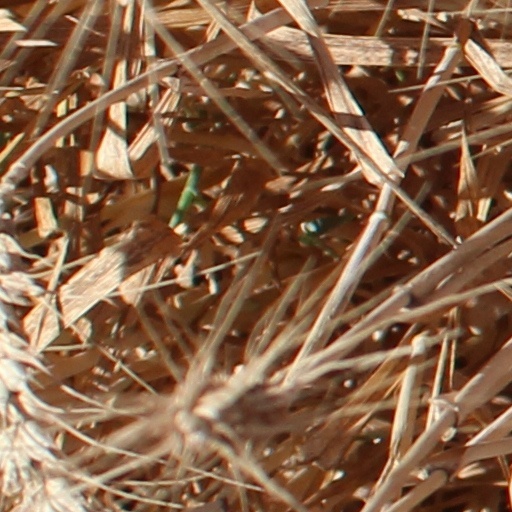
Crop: wheat